Larry Rose III

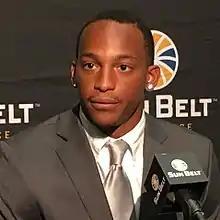
Rose at the 2017 Sun Belt Media Day

Larry Rose III (born September 9, 1995) is an American former professional football running back. He played college football for the New Mexico State Aggies, earning third-team All-American honors in 2015. He was signed by the Tennessee Titans as an undrafted free agent after the 2018 NFL draft.